Saskatoon

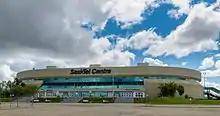
SaskTel Centre is a multi-purpose arena, home to the WHL's Saskatoon Blades the CEBL's Saskatchewan Rattlers and the NLL's Saskatchewan Rush.

Saskatoon has 78 elementary schools and 14 high schools, serving about 37,000 students. Saskatoon has three main school boards, the Saskatoon Public School Division, the Saskatoon Catholic School Division and the Conseil des Ecoles Fransaskoises.